Sharon Mazarello

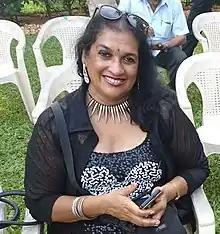
Mazarello in 2018

Sharon Mazarello (born 29 June 1965) is an Indian singer, actress, director, playwright, and filmmaker known for her work in Konkani films, television, and "tiatr" productions.